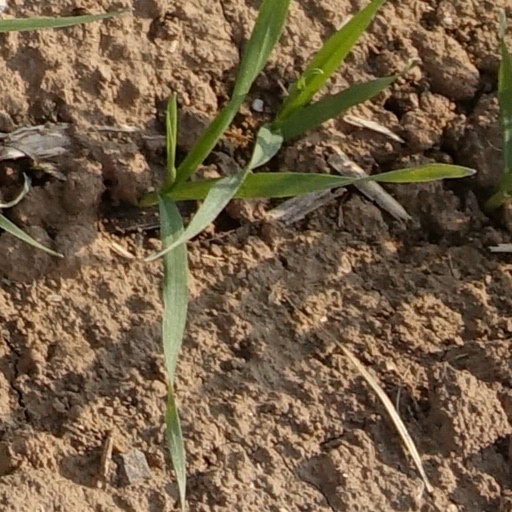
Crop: wheat